Riverdale Monument

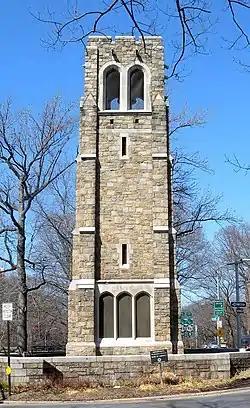

The Riverdale–Spuyten Duyvil–Kingsbridge Memorial Bell Tower or Riverdale Monument is a memorial tower in Bell Tower Park located in the Riverdale section of the Bronx. It was completed on September 17, 1930 to commemorate World War I veterans from the neighborhoods of Riverdale, Spuyten Duyvil, and Kingsbridge. The plaque attached to the memorial lists the names of those Riverdale, Spuyten Duyvil, and Kingsbridge residence who served in World War I. In 1936, it was moved 700 feet south to make room for the Henry Hudson Parkway which it now stands next to. It was listed on the National Register of Historic Places on January 3, 2012.